Scotland in the early modern period

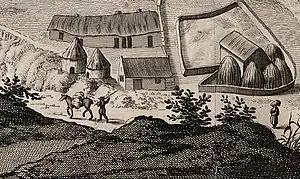
A Scottish Lowland farm c. 1690

Charles died in 1685 and his brother succeeded him as James VII of Scotland (and II of England). James put Catholics in key positions in the government and even attendance at a conventicle was made punishable by death. He disregarded parliament, purged the council and forced through religious toleration to Roman Catholics, alienating his Protestant subjects. The failure of an invasion, led by Archibald Campbell, 9th Earl of Argyll, and timed to co-ordinate with the Duke of Monmouth's rebellion in England, demonstrated the strength of the regime. It was believed that the king would be succeeded by his daughter Mary, a Protestant and the wife of William of Orange, Stadtholder of the Netherlands, but when in 1688, James produced a male heir, James Francis Edward Stuart, it was clear that his policies would outlive him. An invitation by seven leading Englishmen led William to land in England with 40,000 men, and James fled, leading to the almost bloodless "Glorious Revolution". William called the Estates in Scotland, and as his supporters proved dominant, James' support collapsed. The Estates issued a "Claim of Right" that suggested that James had forfeited the crown by his actions (in contrast to England, which relied on the legal fiction of an abdication) and offered it to William and Mary, which William accepted, along with limitations on royal power. The final settlement restored Presbyterianism and abolished the bishops, who had generally supported James. However, William, who was more tolerant than the kirk tended to be, passed acts restoring the Episcopalian clergy excluded after the Revolution.